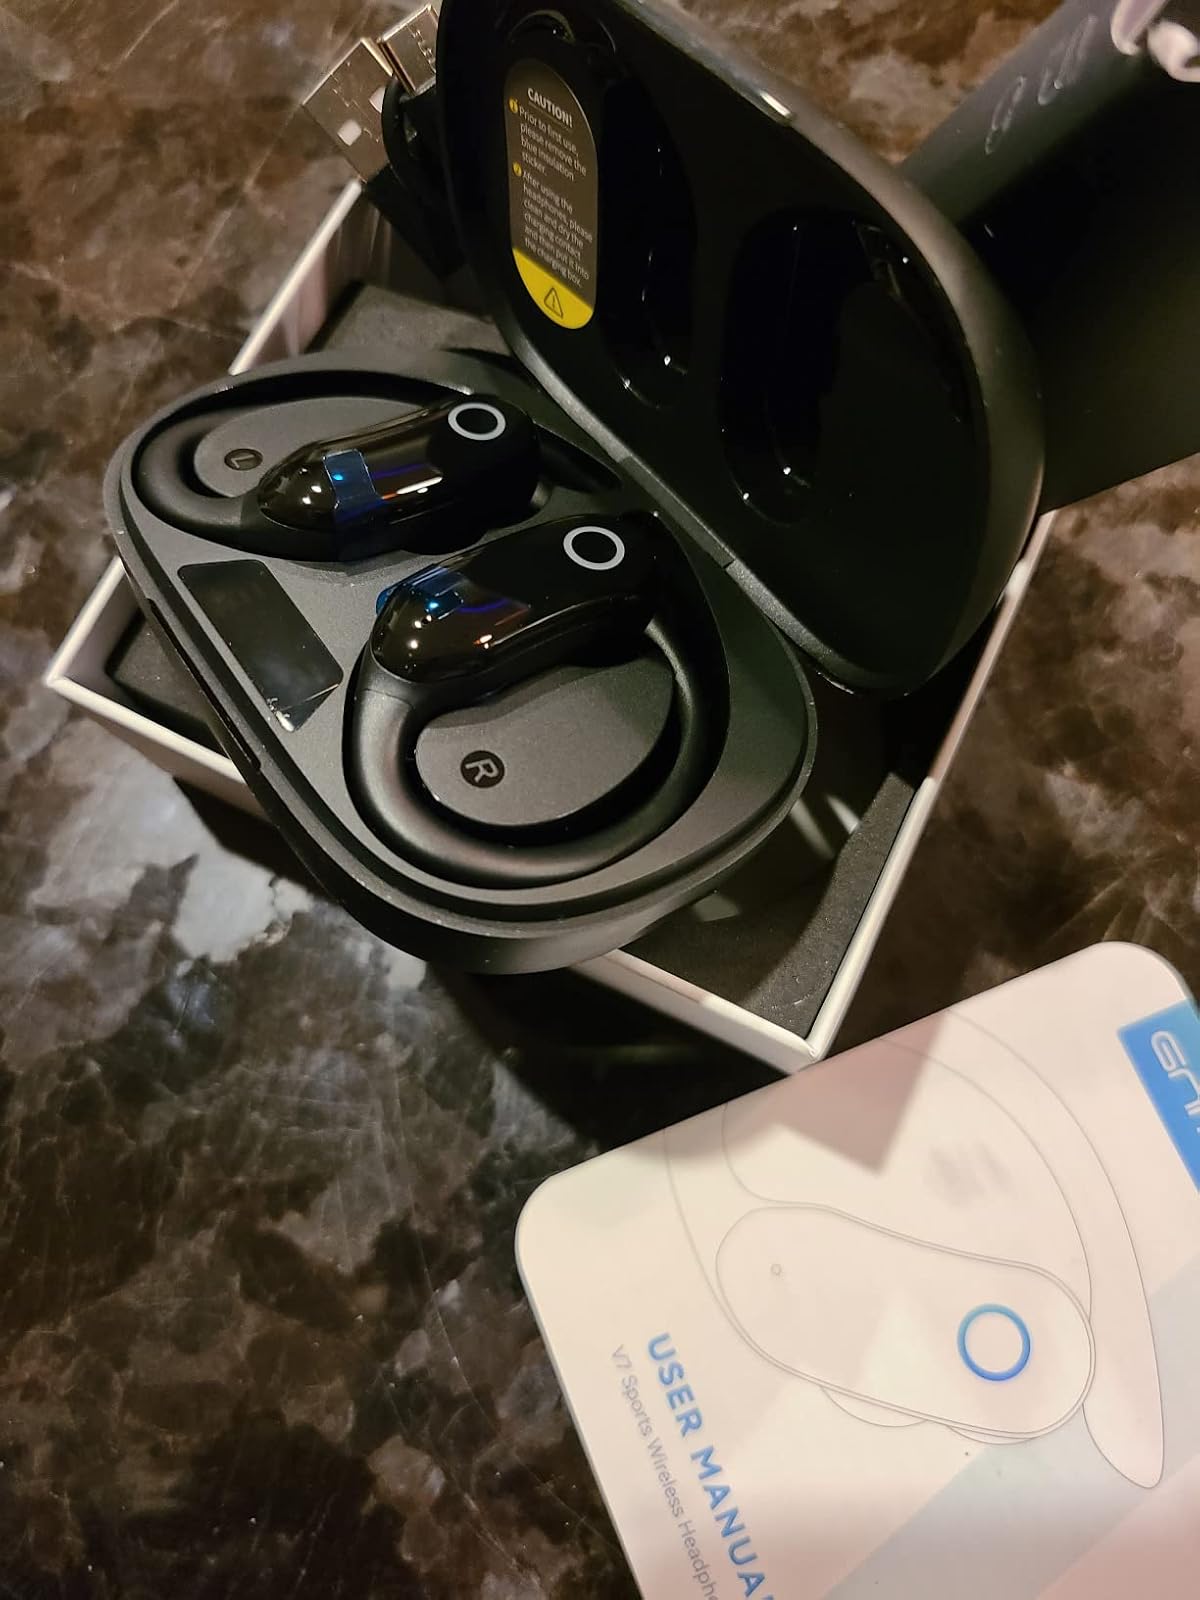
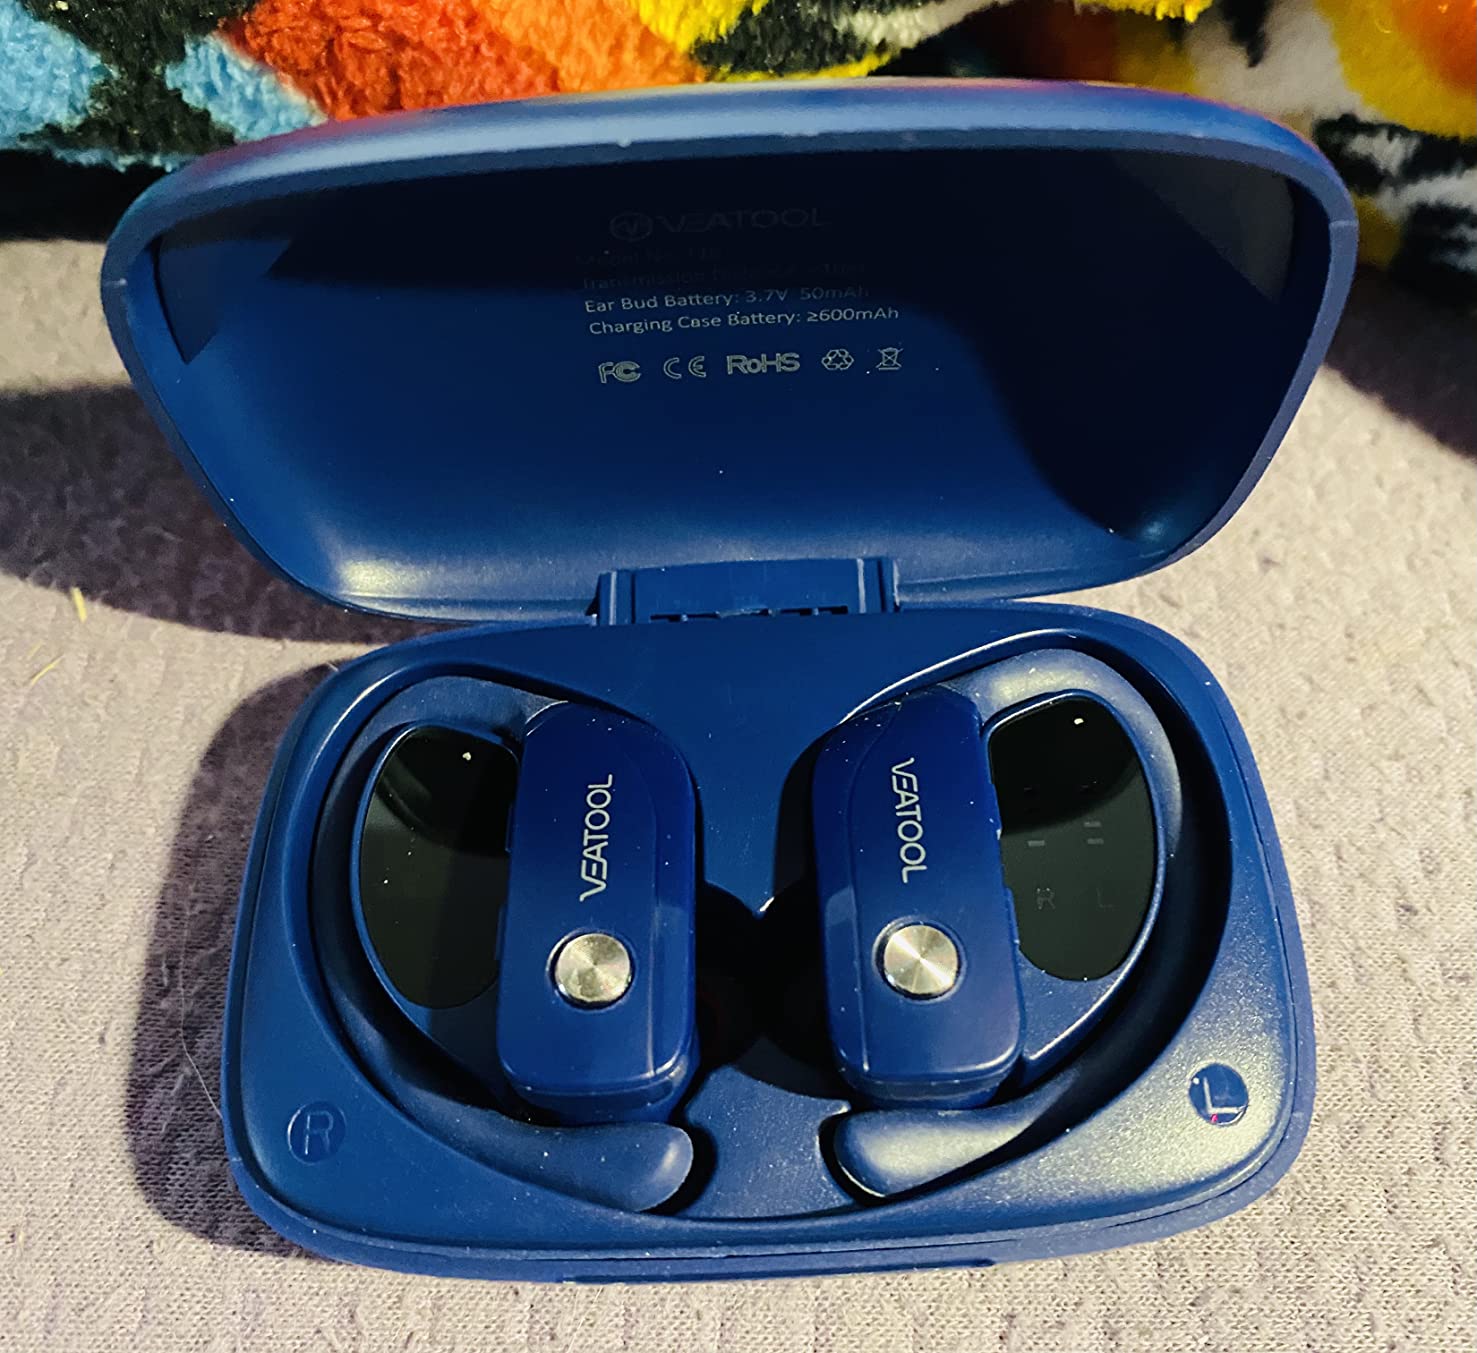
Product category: earbuds
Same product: no